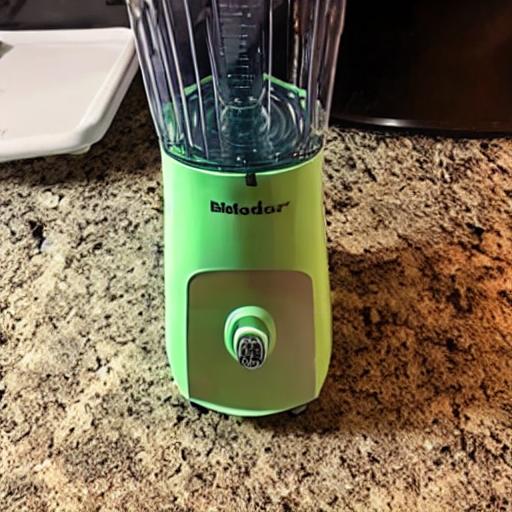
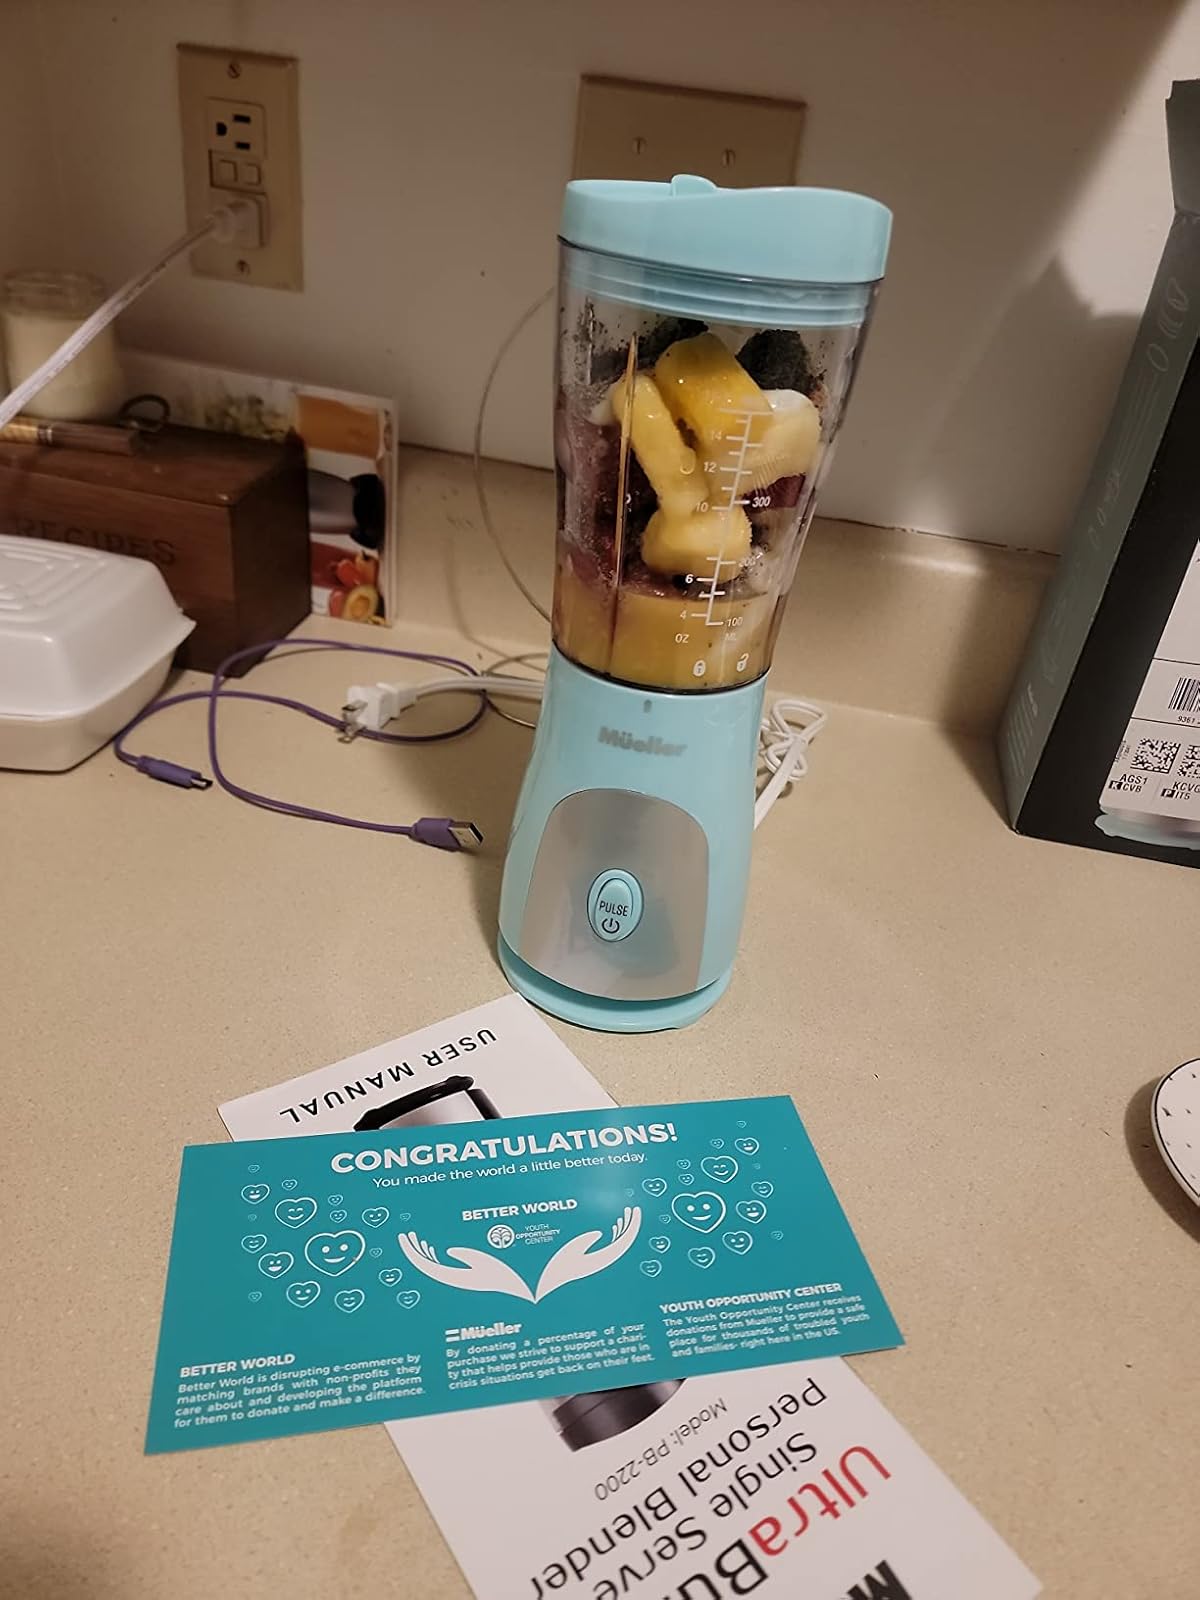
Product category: items_blender
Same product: no